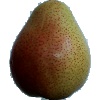
Label: Pear Forelle 1